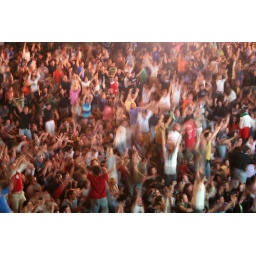
crowd watching the world cup on big screen in a park in Florence